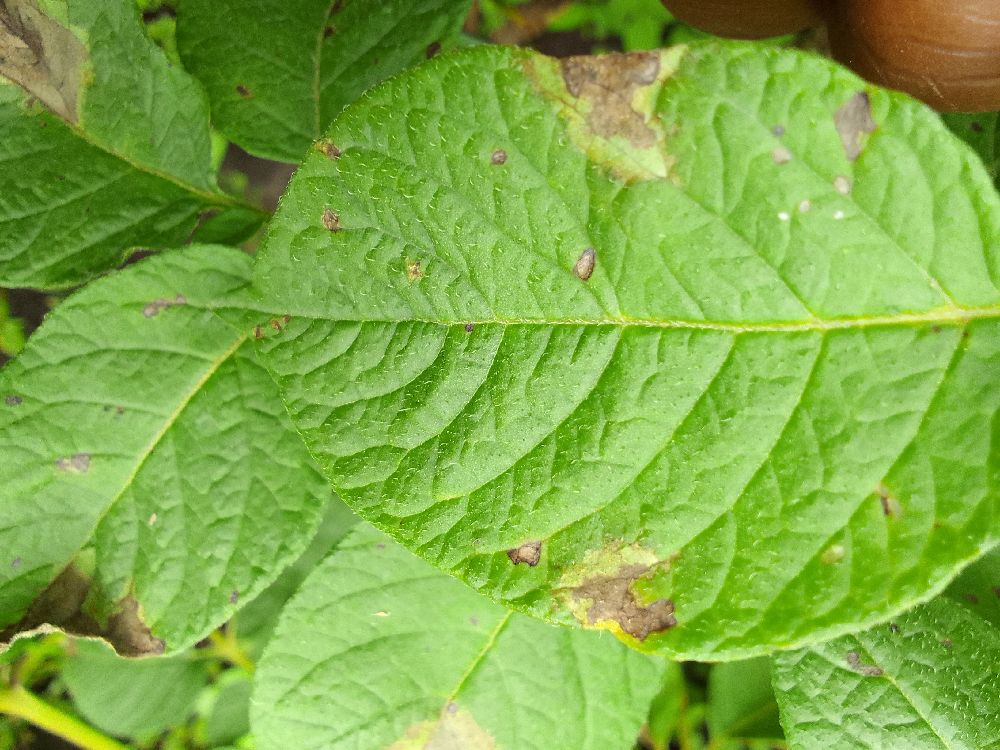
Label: Late blight